Simo Häyhä

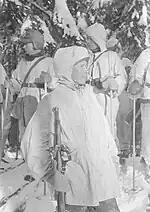
Häyhä in Kollaa on 17 February 1940, right after being awarded the honorary rifle.

All of Häyhä's kills were accomplished in less than 100 days, an average of five per day at a time of year with very few daylight hours. His kill count as a sniper was based on his own reporting, with the confirmation of his comrades, and only those who were verified to be dead were counted. No count was taken when several snipers shot at the same target. Enemy soldiers killed with a submachine gun with Häyhä as a group leader were not counted.